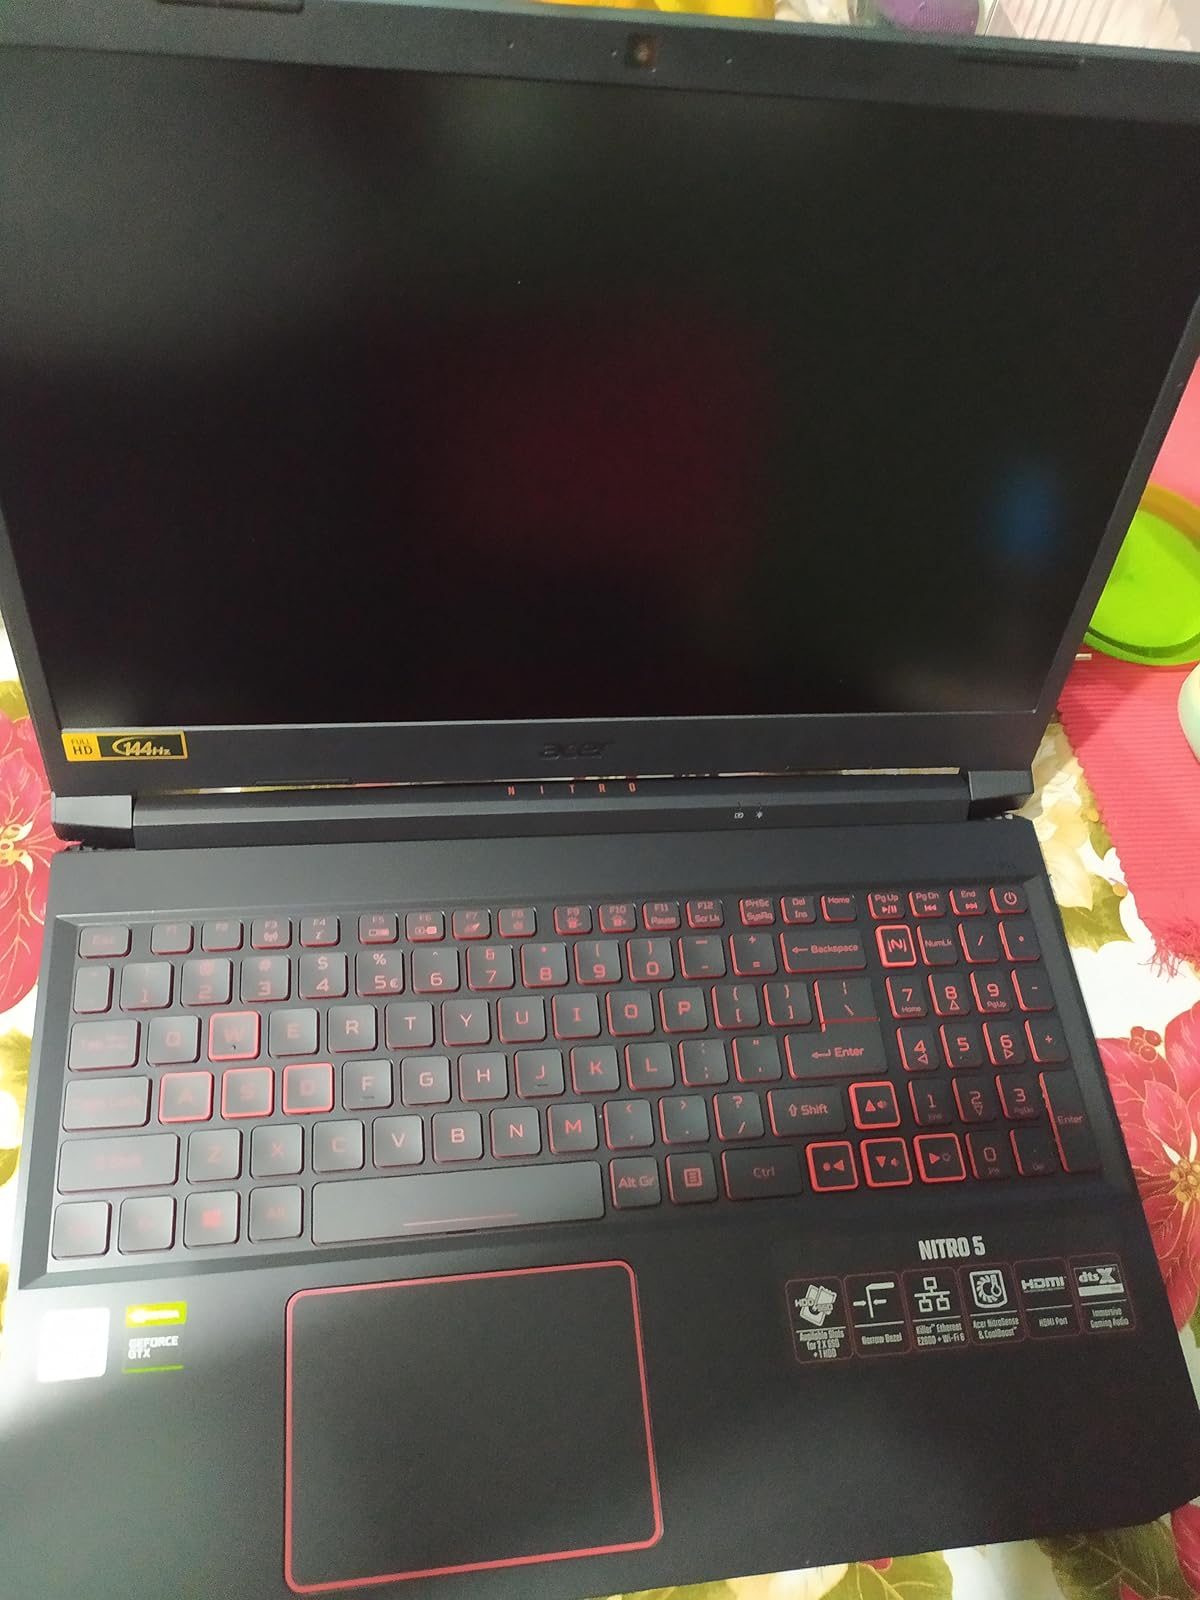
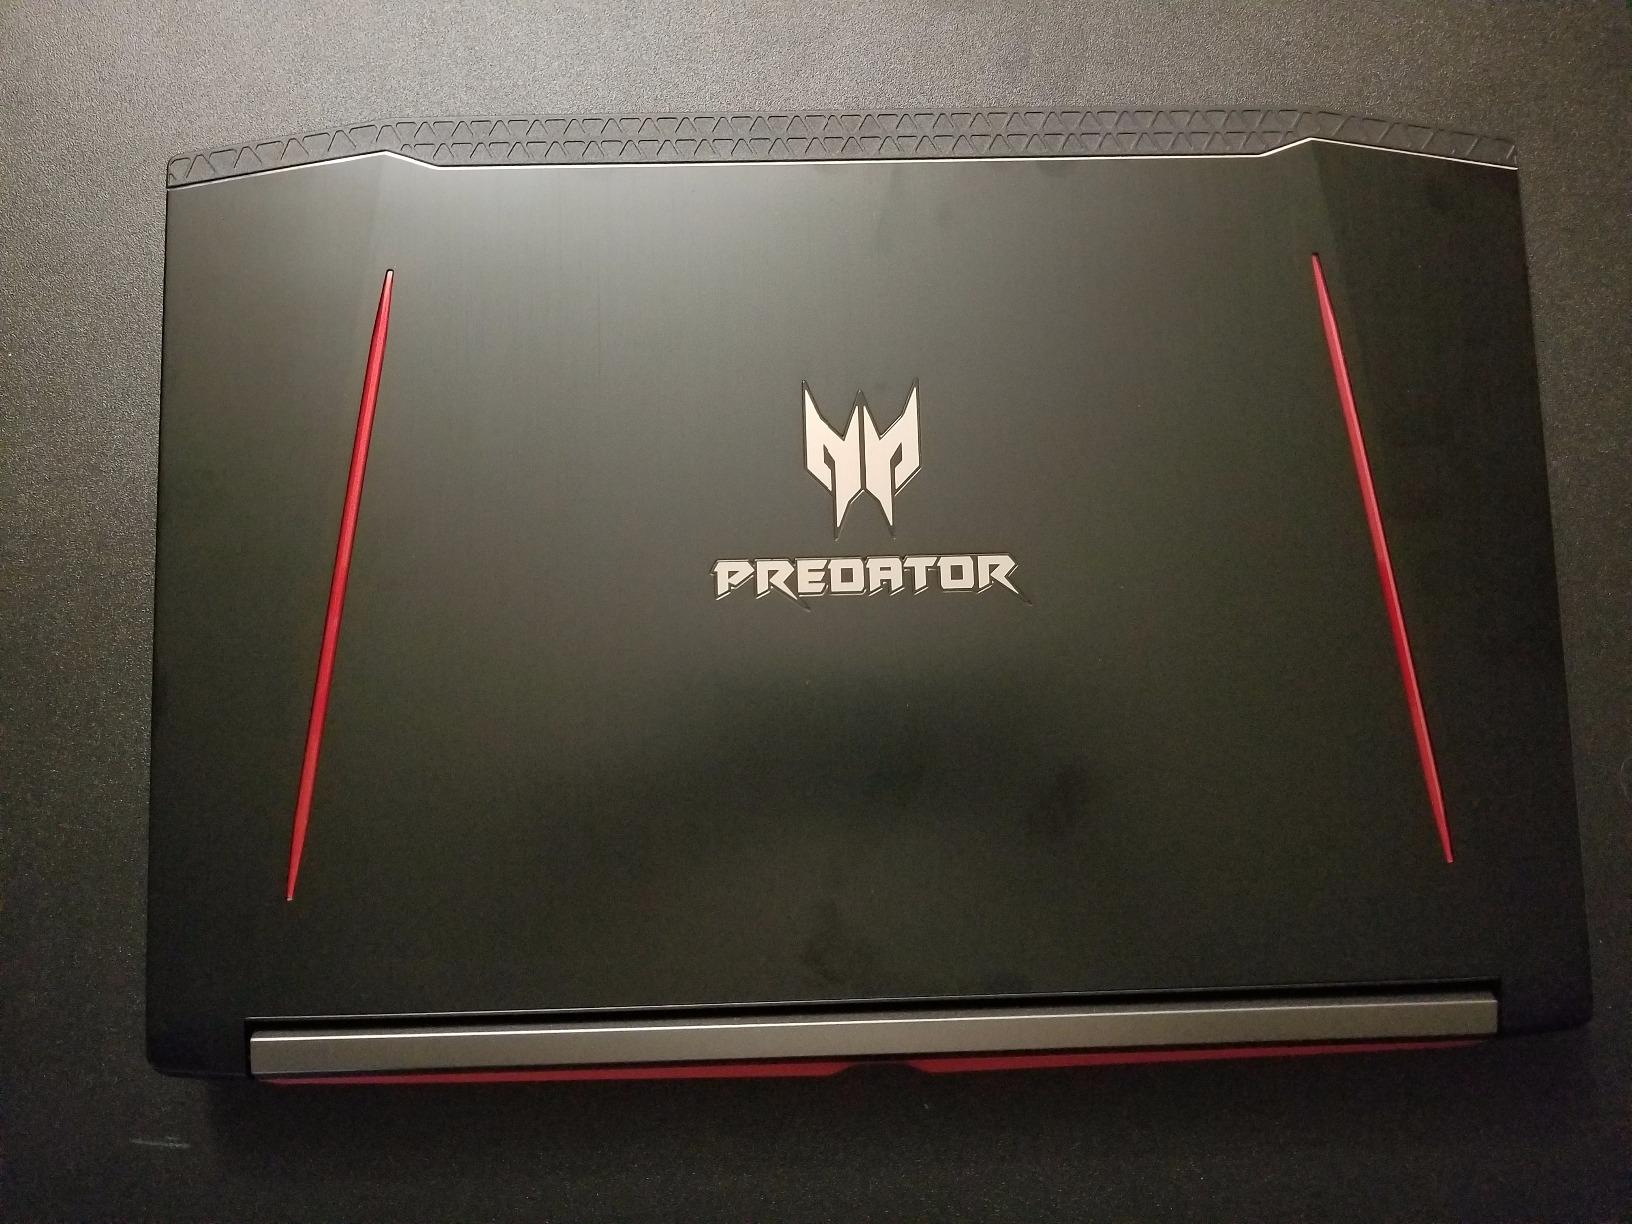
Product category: laptop
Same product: no